Lille

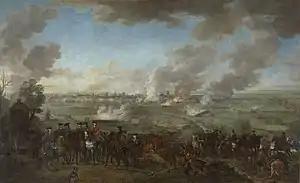
Siege of Lille in 1708, by John Wootton.

The 16th and the 17th centuries were marked by a boom in the regional textile industry, the Protestant revolts and outbreaks of the plague.